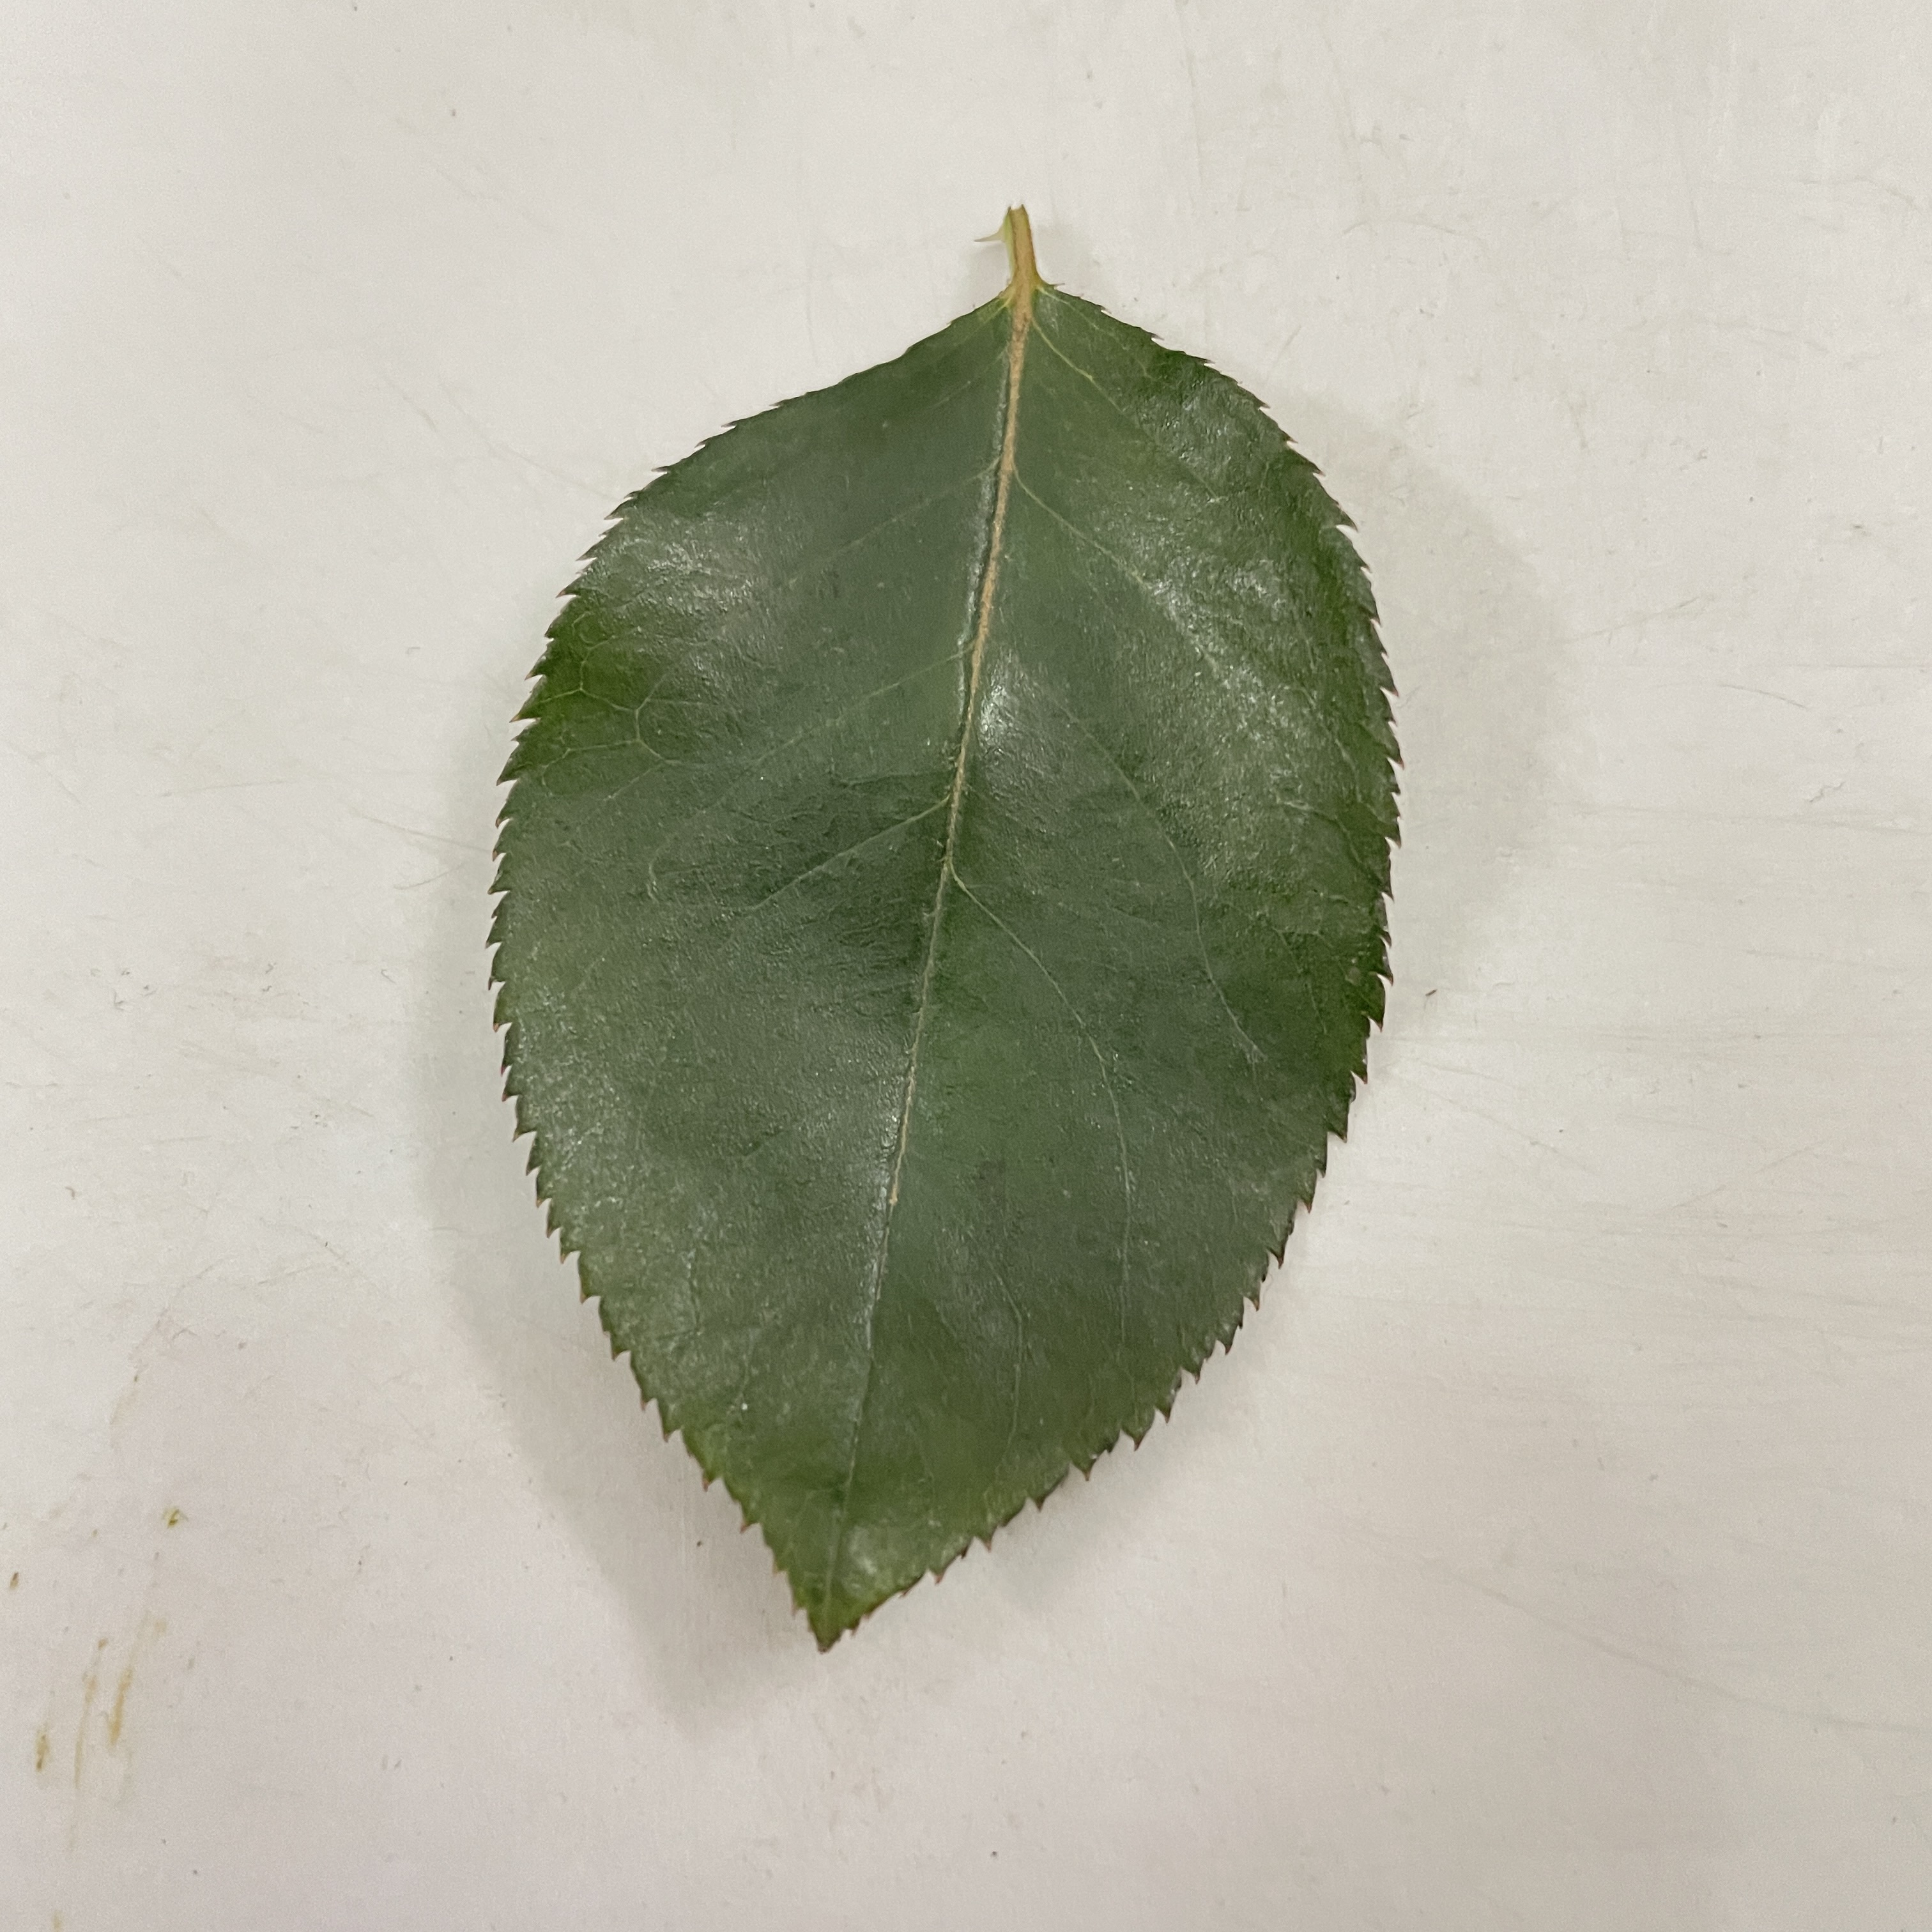
Label: Healthy Leaf